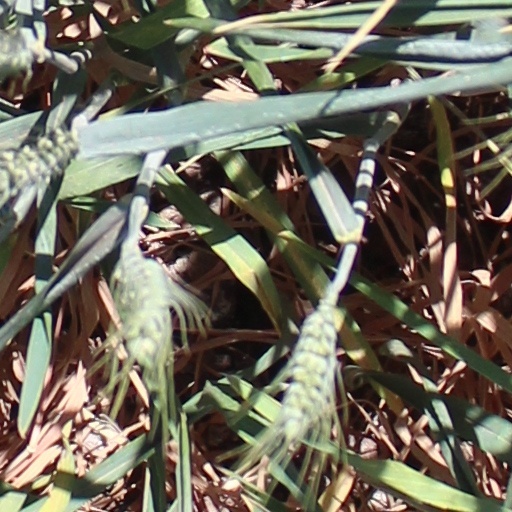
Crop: wheat